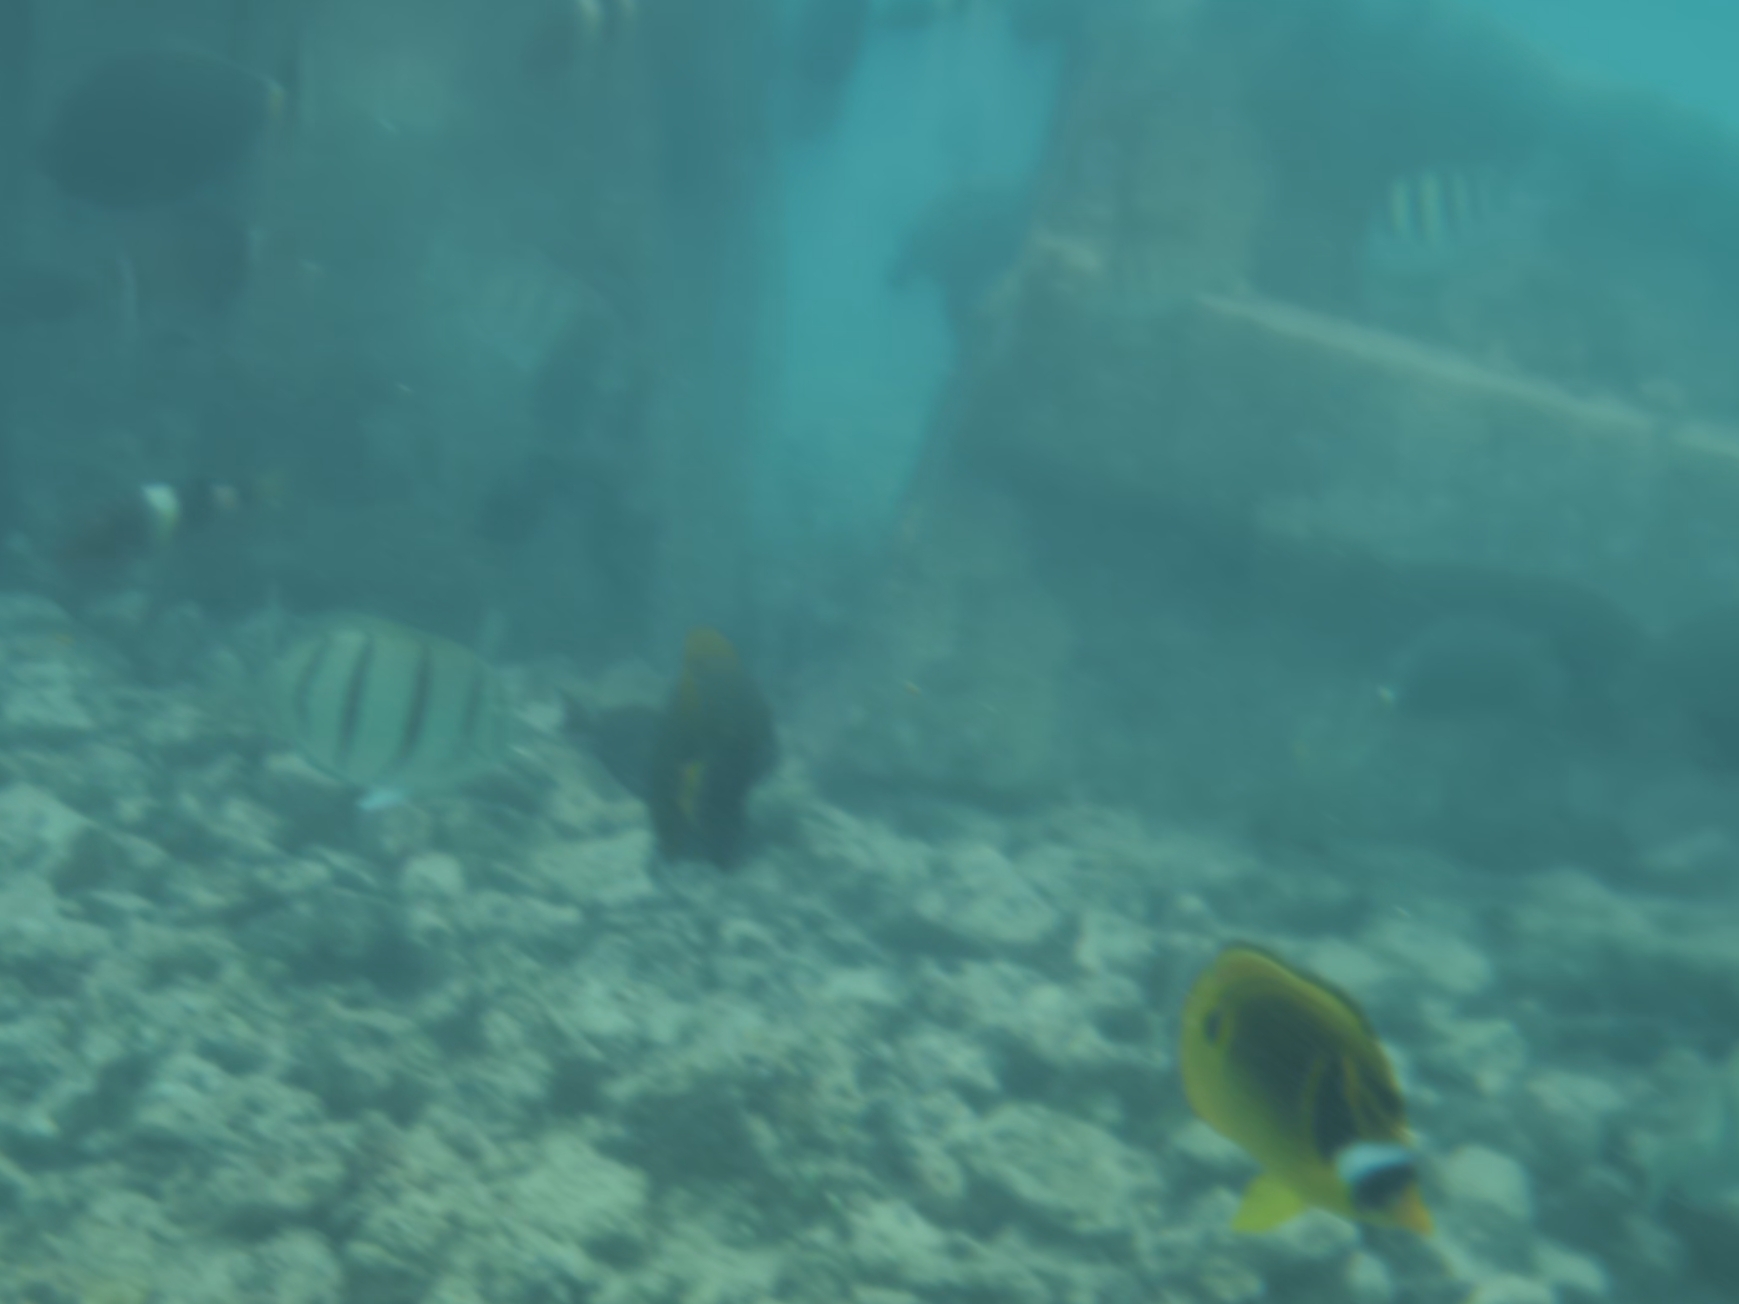
Chaetodon lunula (Raccoon Butterflyfish)